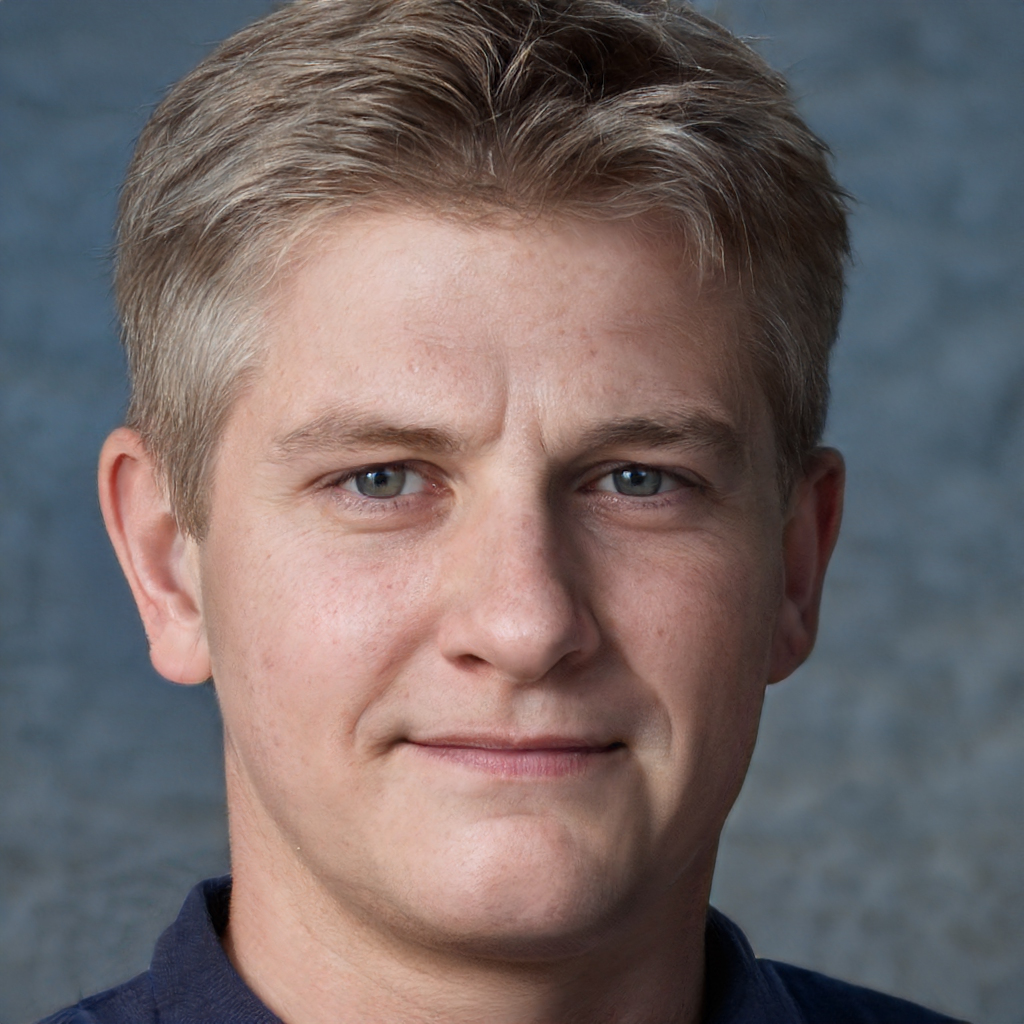
Portrait style: Real Portrait